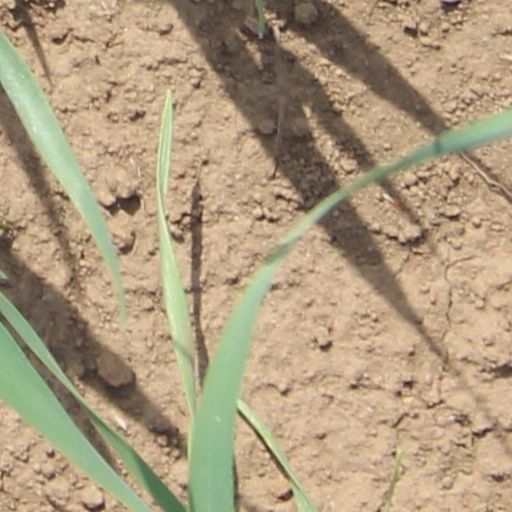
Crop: wheat